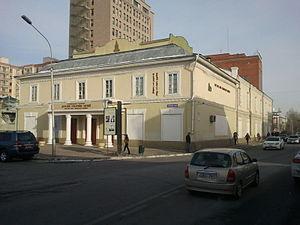
Le musée des beaux-arts Zanabazar est un musée d'art situé à Oulan-Bator, capitale de la Mongolie et fondé en 1966. Il présente des collections de maîtres mongols des beaux-arts du XVIIIᵉ au XXᵉ siècle et travaille en coopération avec l'UNESCO pour l'amélioration de la présentation de ses collections.